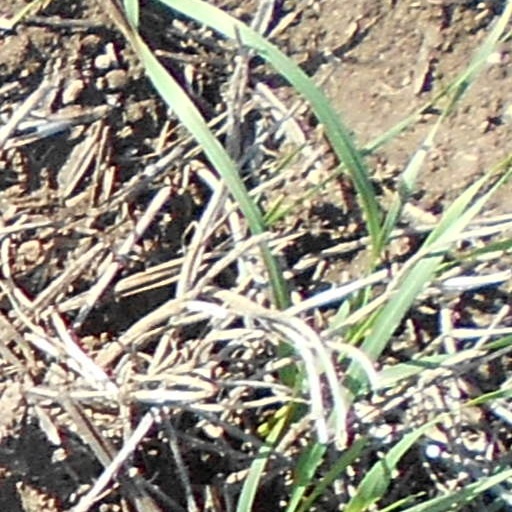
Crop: wheat